Richard Boddington

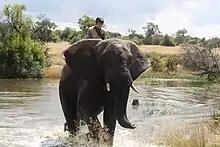
Sam Ashe Arnold and Chova

The movie tells the story of an orphan boy who is adopted by his aunt and then moves to join her in Africa. While on safari, Phoenix becomes lost in the African bush and befriends an elephant that helps him stop the efforts of elephant poachers.